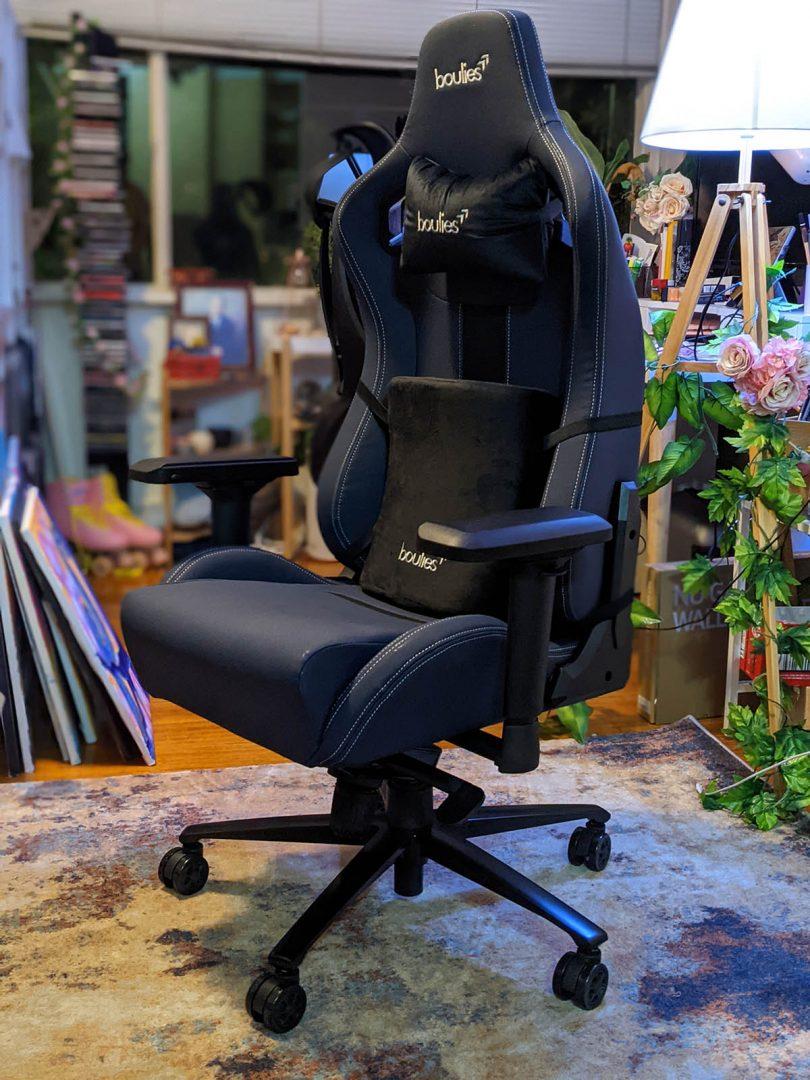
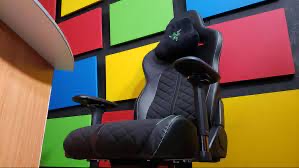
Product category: items_chair
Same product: no